Steyr-Puch Pinzgauer

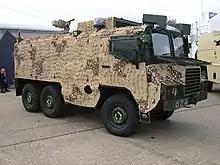
A British Army Pinzgauer Vector

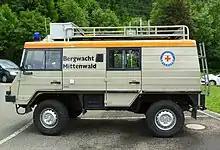
A Pinzgauer of the Bergwacht (Mountain Rescue) in Mittenwald in the Bavarian Alps, which is rarely used for this purpose in Germany

The Pinzgauer (or Pinz as it is known to most British soldiers) is more common as a utility vehicle in Royal Artillery units due to its employment as a light gun tractor.